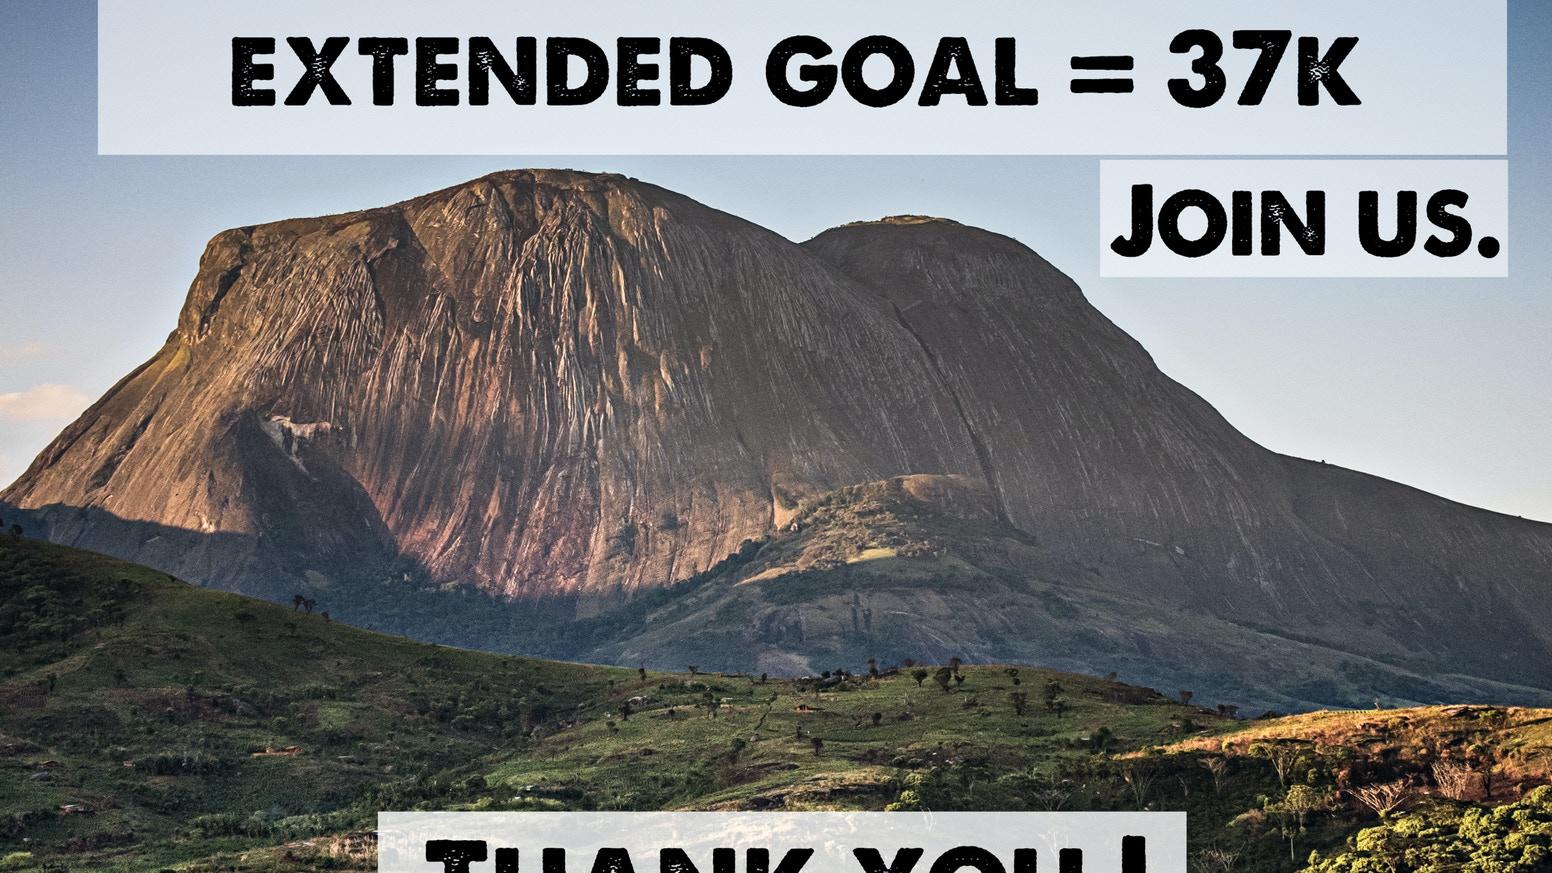
a film about pushing the bounds of science , adventure , & conservation on the 2,000 cliff face of 2nd highest mountain .
Relation: Story